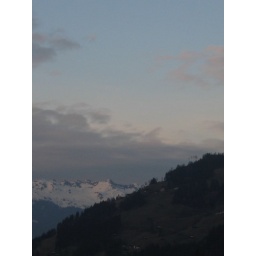
sunset and mountains outside our guest house in mayrhofen